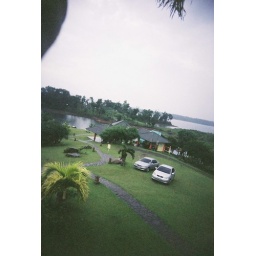
my car (left) mike's car (right), hanging out by the lake